Geology of the United States

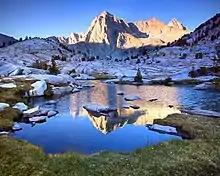
The exposed granite of the Sierra was formed deep underground.

Although the Sierra Nevada and Cascade Range form a nearly continuous barrier along the western edge of the United States, the two ranges really have very little in common. They have been and continue to be formed by quite different geological forces and processes.